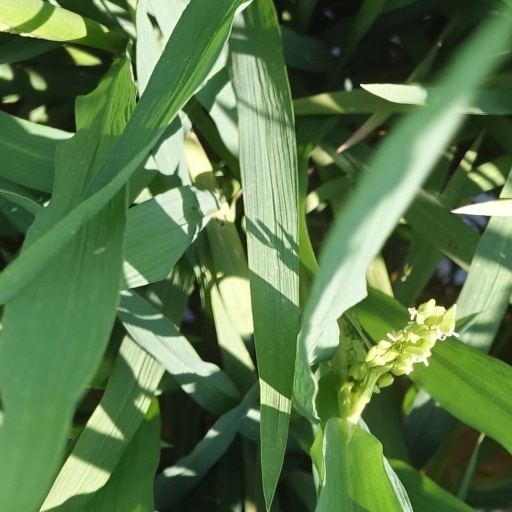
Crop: rice